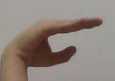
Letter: jeem